Shy albatross

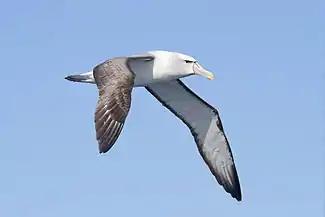
Over pelagic waters off the southeast coast of Tasmania

The shy albatross (Thalassarche cauta, formerly "Diomedea cauta"), also known as shy mollymawk, is a medium-sized albatross that breeds on three remote islands off the coast of Tasmania, Australia, in the southern Indian Ocean. Its lifespan is about 60 years, and it has been seen as far afield as South Africa and the Pacific coast of the United States. , the species is listed as "Endangered" in Australia; there are thought to be 15,000 pairs of shy albatross left. It is Australia's only endemic albatross.